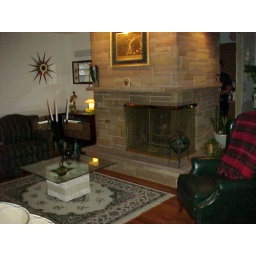
Our Asymmetrical fireplace in pink stone. The basement fireplace is done in th same type pf stone only natural color.